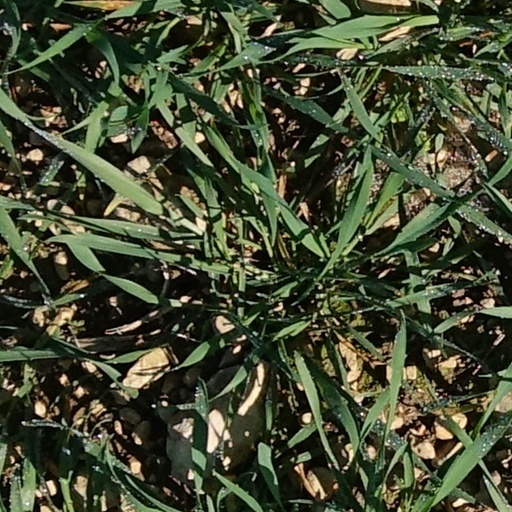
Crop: wheat